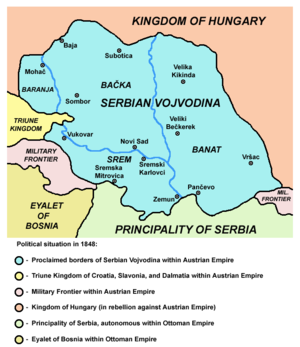
La Bačka est une région historique située dans la plaine de Pannonie, entre le Danube et la Tisza. Elle s'étend principalement en Serbie et en Hongrie, avec quelques enclaves sur la rive gauche du Danube qui font partie de la Croatie mais qui, depuis 1991, se trouvent sous le contrôle de la Serbie.
La Voïvodine de Serbie était une province serbe, autonome au sein de l'empire d'Autriche-Hongrie. Proclamée au cours de la révolution de 1848, elle exista jusqu'en 1849. Elle devint alors une nouvelle province appelée Voïvodat de Serbie et du Banat de Tamiš.